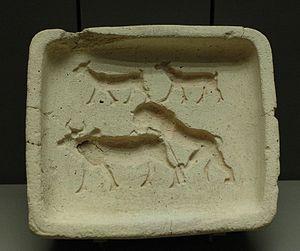
Moule à pâtisserie ou à pain représentant des capridés et un lion attaquant un bovidé. Terre cuite, début du IIe millénaire av. J.-C., palais de Mari.